Japanese cruiser Kasuga

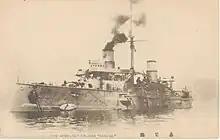
In a postcard, c. 1904

"Kasuga" and "Nisshin" reached Yokosuka on 16 February just as Japan initiated hostilities with its surprise attack on Port Arthur, and began working up with Japanese crews. The sisters were assigned to reinforce the battleships of the 1st Division of the 1st Fleet under the overall command of Admiral Tōgō Heihachirō on 11 April. In an effort to block the Russian ships in Port Arthur, Togo ordered a minefield laid at the mouth of the harbor on 12 April and "Kasuga" and "Nisshin" were tasked to show themselves "as a demonstration of our power". Tōgō successfully lured out a portion of the Russian Pacific Squadron, including Vice Admiral Stepan Makarov's flagship, the battleship . When Makarov spotted the five Japanese battleships and "Kasuga" and "Nisshin", he turned back for Port Arthur and his flagship ran into the minefield just laid by the Japanese. The ship sank in less than two minutes after one of her magazines exploded, and Makarov was one of the 677 killed. In addition to this loss, the battleship was damaged by a mine. Emboldened by his success, Tōgō resumed long-range bombardment missions, making use of the long-range capabilities of "Kasuga" and "Nisshin"s guns to blindly bombard Port Arthur on 15 April from Pigeon Bay, on the southwest side of the Liaodong Peninsula, at a range of . In early May, the sisters fired at ranges up to although this proved to be ineffective.